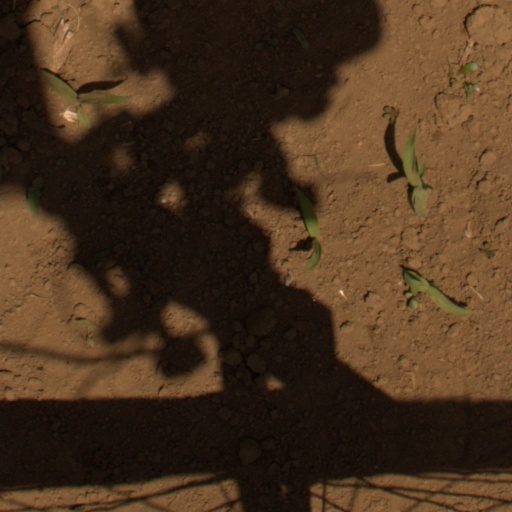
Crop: Jerusalem artichoke